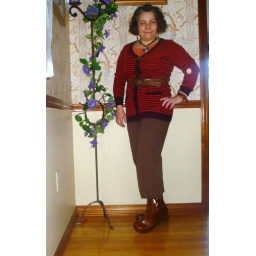
orange sweater: christmas tree storepants: from my mother in lawboots: thriftednecklace : made by me